History of Denmark

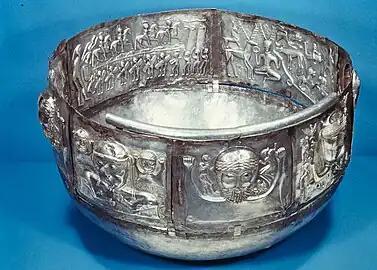
The silver Gundestrup Cauldron, with what some scholars interpret as Celtic depictions, exemplifies the trade relations of the period.

The first inhabitants of this early post-glacial landscape in the so-called Boreal period, were very small and scattered populations living from hunting of reindeer and other land mammals and gathering whatever fruits the climate was able to offer. Around 8,300 BC the temperature rose drastically, now with summer temperatures around 15 degrees Celsius (59 degrees Fahrenheit), and the landscape changed into dense forests of aspen, birch and pine and the reindeer moved north, while aurochs and elk arrived from the south. The Koelbjerg Man is the oldest known bog body in the world and also the oldest set of human bones found in Denmark, dated to the time of the Maglemosian culture around 8,000 BC. With a continuing rise in temperature the oak, elm and hazel arrived in Denmark around 7,000 BC. Now boar, red deer, and roe deer also began to abound.